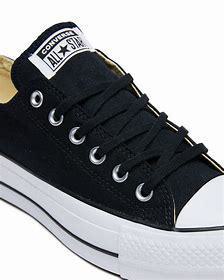
Brand: Converse
Model: Chuck Taylor All Star Top